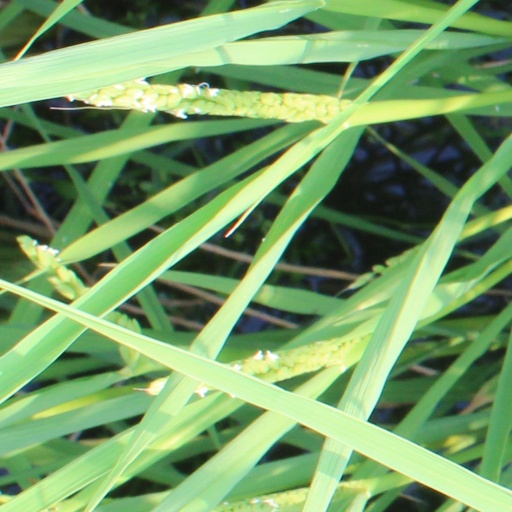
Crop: rice